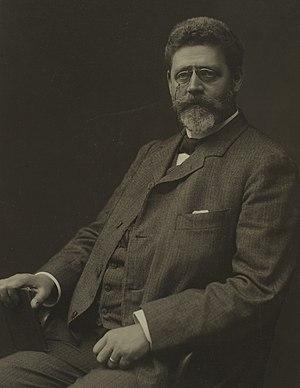
Karl Rathgen, né le 6 décembre 1856 à Weimar et mort à l'âge de 65 ans le 4 novembre 1921 à Hambourg, est un économiste allemand qui fut conseiller étranger au Japon pendant l'ère Meiji. Il fut le premier chancelier de l'université de Hambourg.